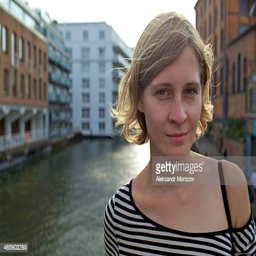
girl on a background of the river